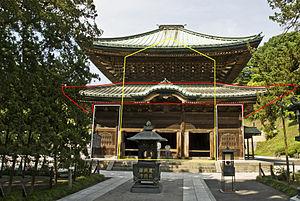
En architecture japonaise, un mokoshi, littéralement « étage jupe », est un toit à pente recourbée décoratif entourant un bâtiment sous le véritable toit. Comme il ne correspond à aucune division interne, le mokoshi donne l'impression qu'il y a plus de niveaux qu'il n'y en a en réalité. Il mesure d'ordinaire un ken de profondeur et se trouve généralement dans les temples bouddhistes et les tō. Le mokoshi couvre normalement un hisashi, une aile à paroi entourant un bâtiment sur un ou plusieurs côtés, mais peut être attaché directement au noyau de la structure, auquel cas il n'y a pas de hisashi. Le matériau de couverture du mokoshi peut être identique ou différent que celui du toit principal.
En architecture japonaise, le moya est le cœur d'un bâtiment. À l'origine, la partie centrale d'un bâtiment résidentiel est appelée moya. Après l'arrivée du bouddhisme au Japon au VIᵉ siècle, moya sert à désigner l'aire centrale sacrée d'un bâtiment du temple. Celui-ci est généralement entouré d'espaces semblables à des ailes appelés hisashi. Dans les temples construits dans le style irimoya, la partie pignon couvre généralement le moya tandis que la partie couvre les ailes.
En architecture japonaise, le terme hisashi possède deux significations :